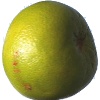
Label: Pomelo Sweetie 1